Eastman Johnson

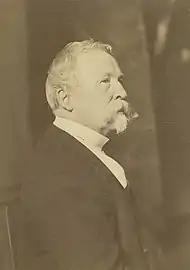
Eastman Johnson, 1890s, albumen print (cabinet card) by Edwin S. Bennett, Department of Image Collections, National Gallery of Art Library, Washington, DC

Johnson was born in Lovell, Maine, one of the eight children of Philip Carrigan Johnson and Mary Kimball Chandler (born in New Hampshire, October 18, 1796, married 1818). His siblings were brothers Reuben and Philip, sisters Harriet, Judith, Mary, Sarah and Nell. (His younger brother Philip became a Commodore in the United States Navy and father of Vice Admiral Alfred Wilkinson Johnson.)